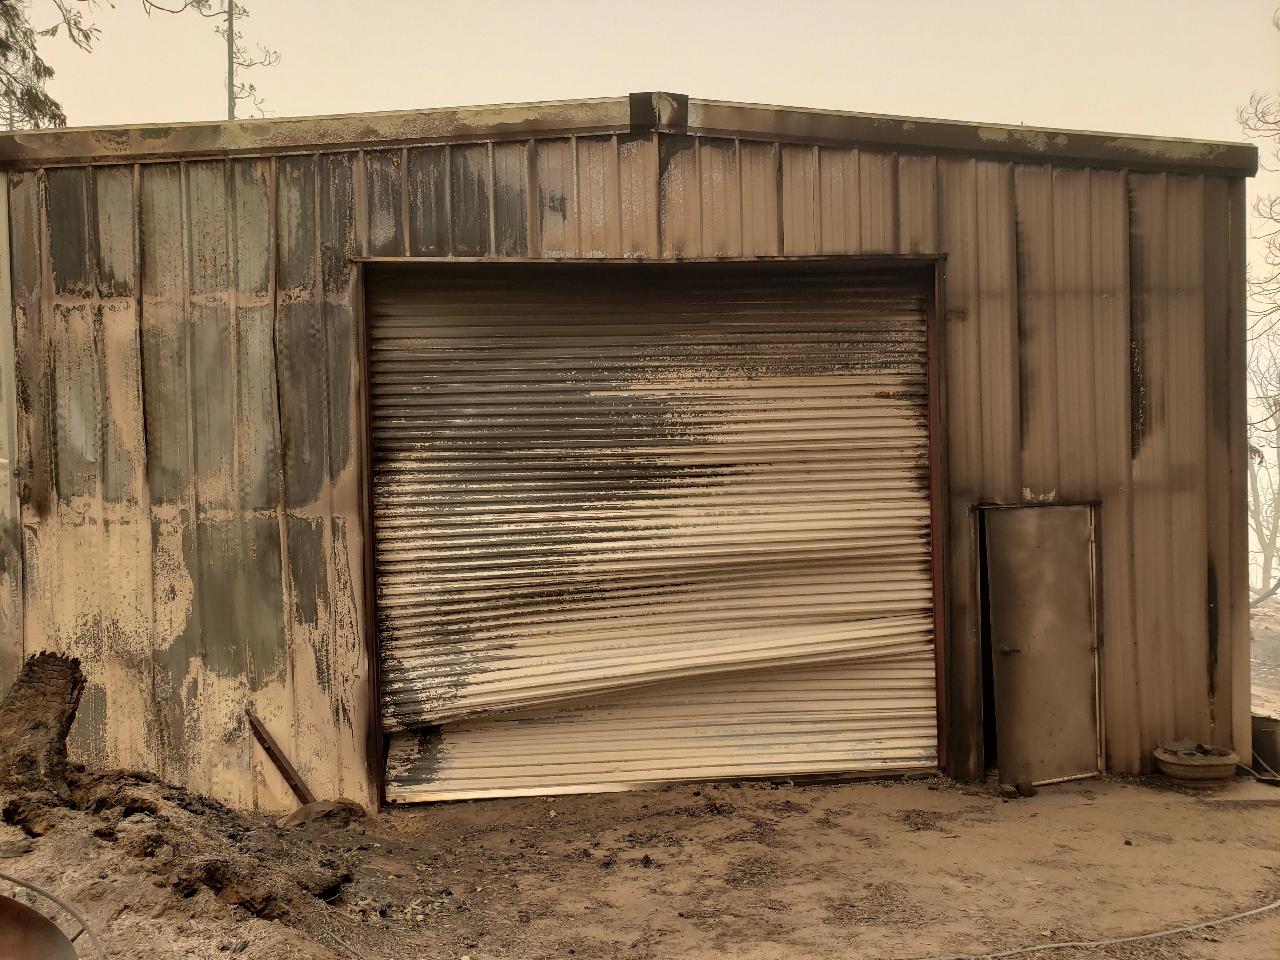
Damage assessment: destroyed